Kemp Caldera

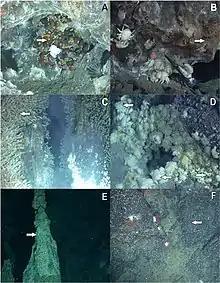
Images of a limpet found at Kemp Caldera

Bacterial mats, clams and limpets settle on the hydrothermal vents, which sustain chemosynthetic communities. Sponges grow on the periphery of the vent areas. "Dead zones" - accumulations of animal carcasses, which have also been found at other submarine hydrothermal systems on Earth - are found in the area. Most of the bacteria found at the caldera belong to the class gammaproteobacteria.